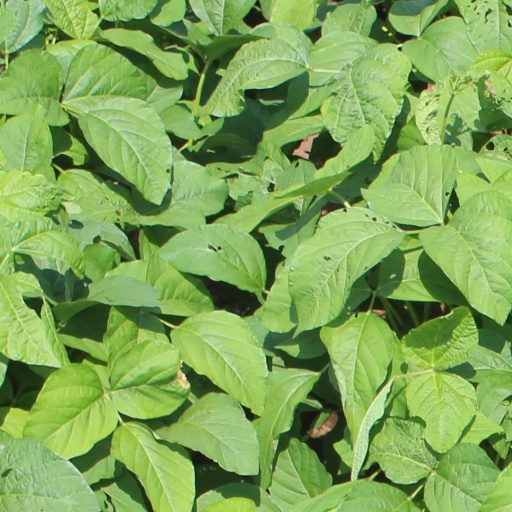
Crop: soybean